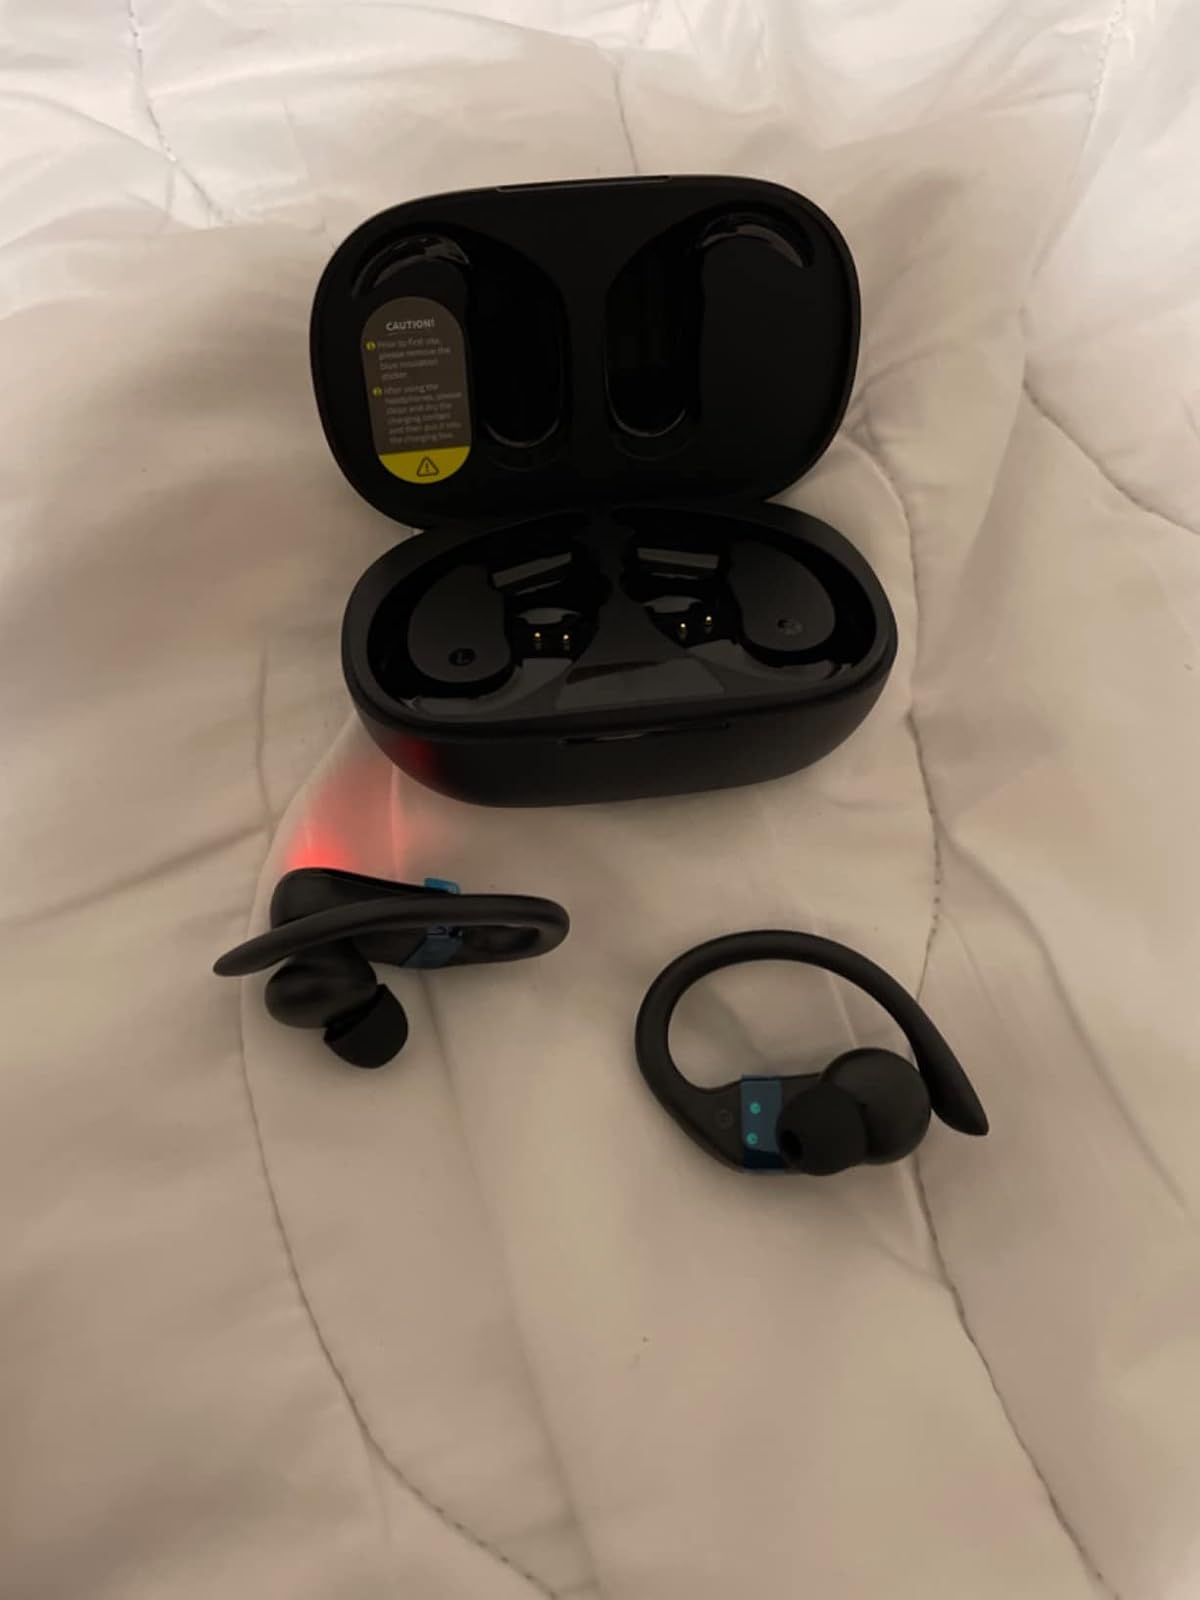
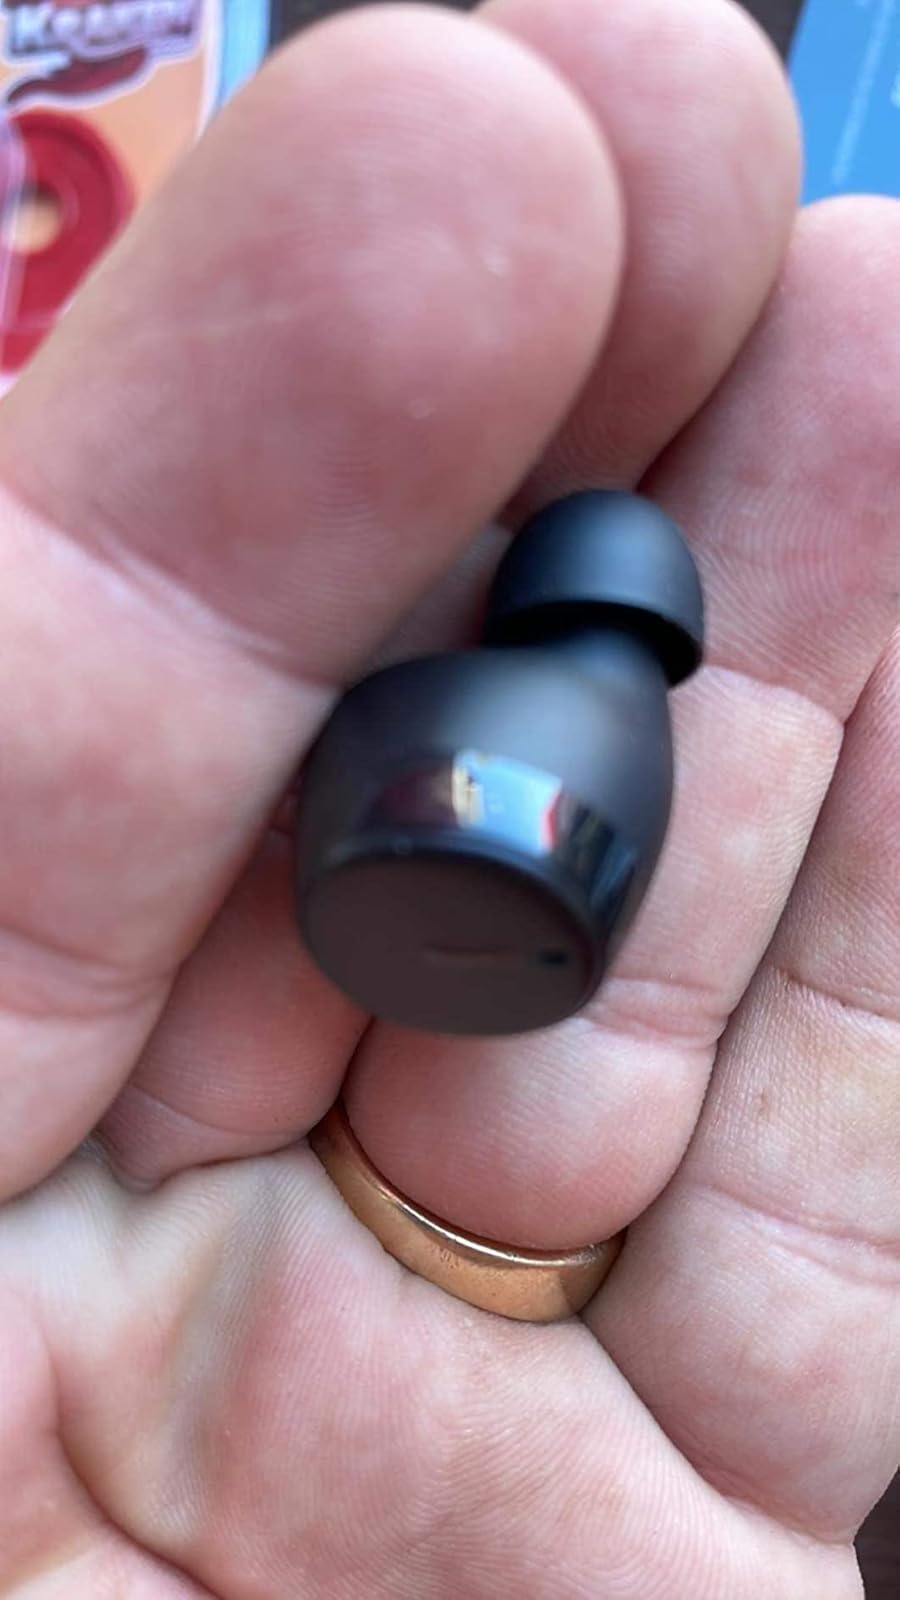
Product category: earbuds
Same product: no